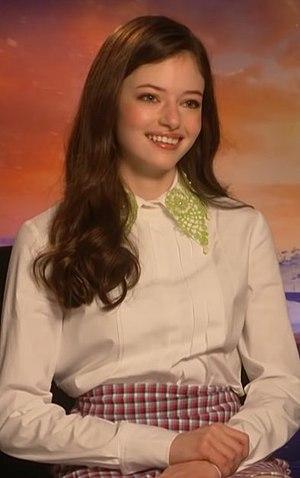
Casse-Noisette et les Quatre Royaumes est un film fantastique américain réalisé par Lasse Hallström et Joe Johnston, sorti en 2018.